S. Fannie Gerry Wilder

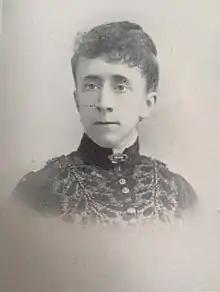
Portrait of Wilder from "A Woman of the Century"

Sarah Frances Gerry was born in Standish, Maine, on September 4, 1850. She was the daughter of Rev. Edwin Jerome Gerry (1820–1885) and Sophia J. Goodwin (1827–1898). Her father was settled over the Unitarian parish in that town seven years, then going to New York, where he was connected with the Children's Aid Society for five years, and finally accepted a rail from the Benevolent Fraternity of Churches to settle in Boston as pastor of the Hanover Street Chapel, where he remained as minister for twenty-five years.